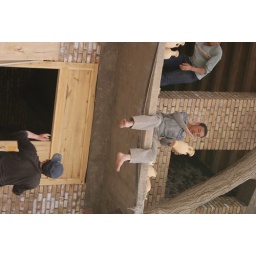
Men transfer pottery from ground to second floor in Kashgar by throwing it - expertly.